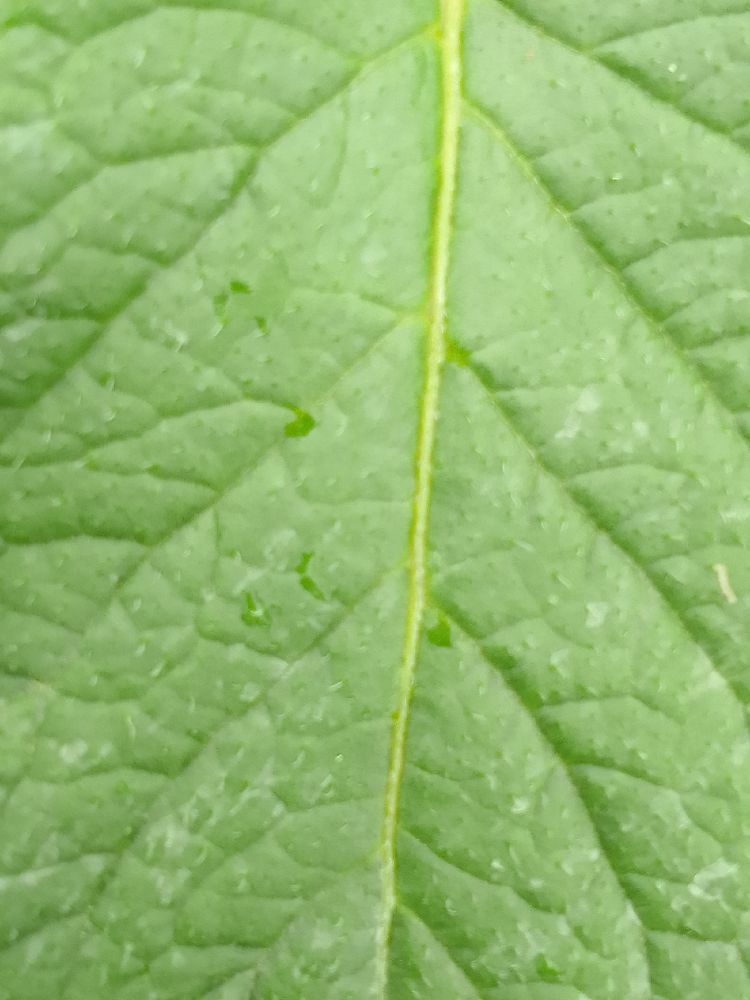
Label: Healthy